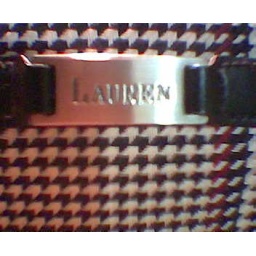
Authentic Ralph Lauren shoulder bag in black, red, white plaid.Brand new costs over 6k, buy now for only 3.5k!